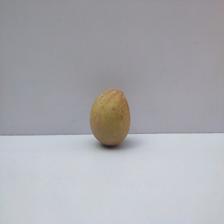
Size: Small